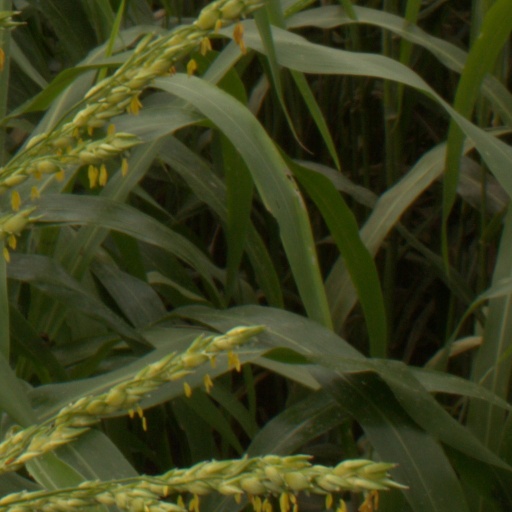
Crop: sorghum